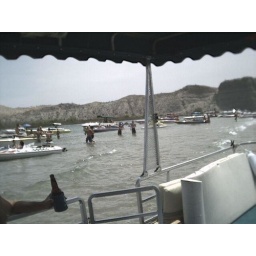
out on boat at the sand bar a meeting place on the colorodo river near lake mead